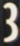
Number: 3